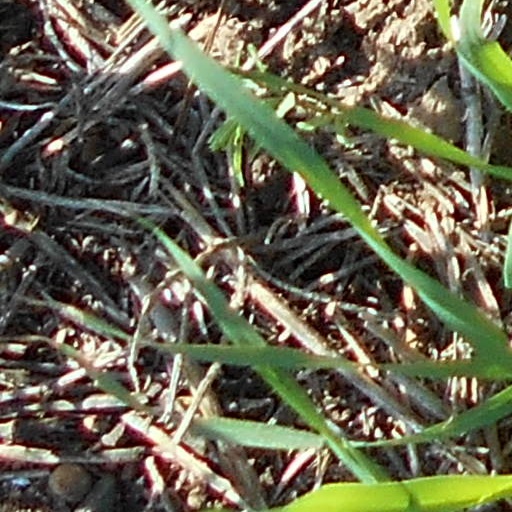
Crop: wheat